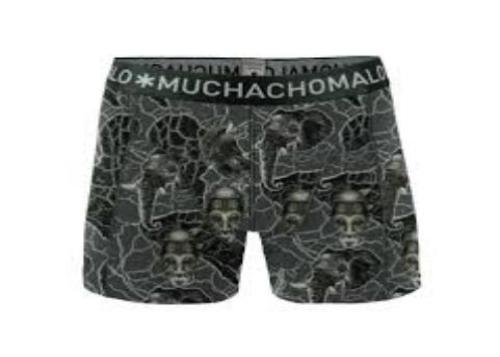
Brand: muchachomalo
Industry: Clothes